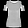
Label: T - shirt / top